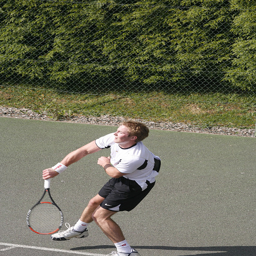
A man who is holding a tennis racket.
A man holding a tennis racquet on a court.
a man on a tennis court with racket in hand
a tennis player swinging a racket at a ball
A person who is in the process of using a tennis racket.